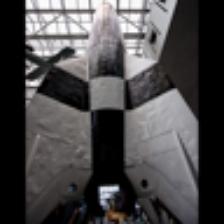
Label: NonHuman